Merrill's Marauders

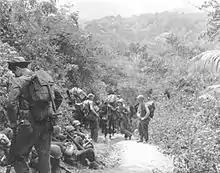
Marauders rest during a break along a jungle trail near Nhpum Ga.

In April, the Marauders were ordered by General Stilwell to take up a blocking position at Nhpum Ga and hold it against Japanese attacks, a conventional defensive action for which the unit had not been equipped. At times surrounded, the Marauders coordinated their own battalions in mutual support to break the siege after a series of fierce assaults by Japanese forces. At Nhpum Ga, the Marauders killed 400 Japanese soldiers, while suffering 57 killed in action, 302 wounded, and 379 incapacitated due to illness and exhaustion.